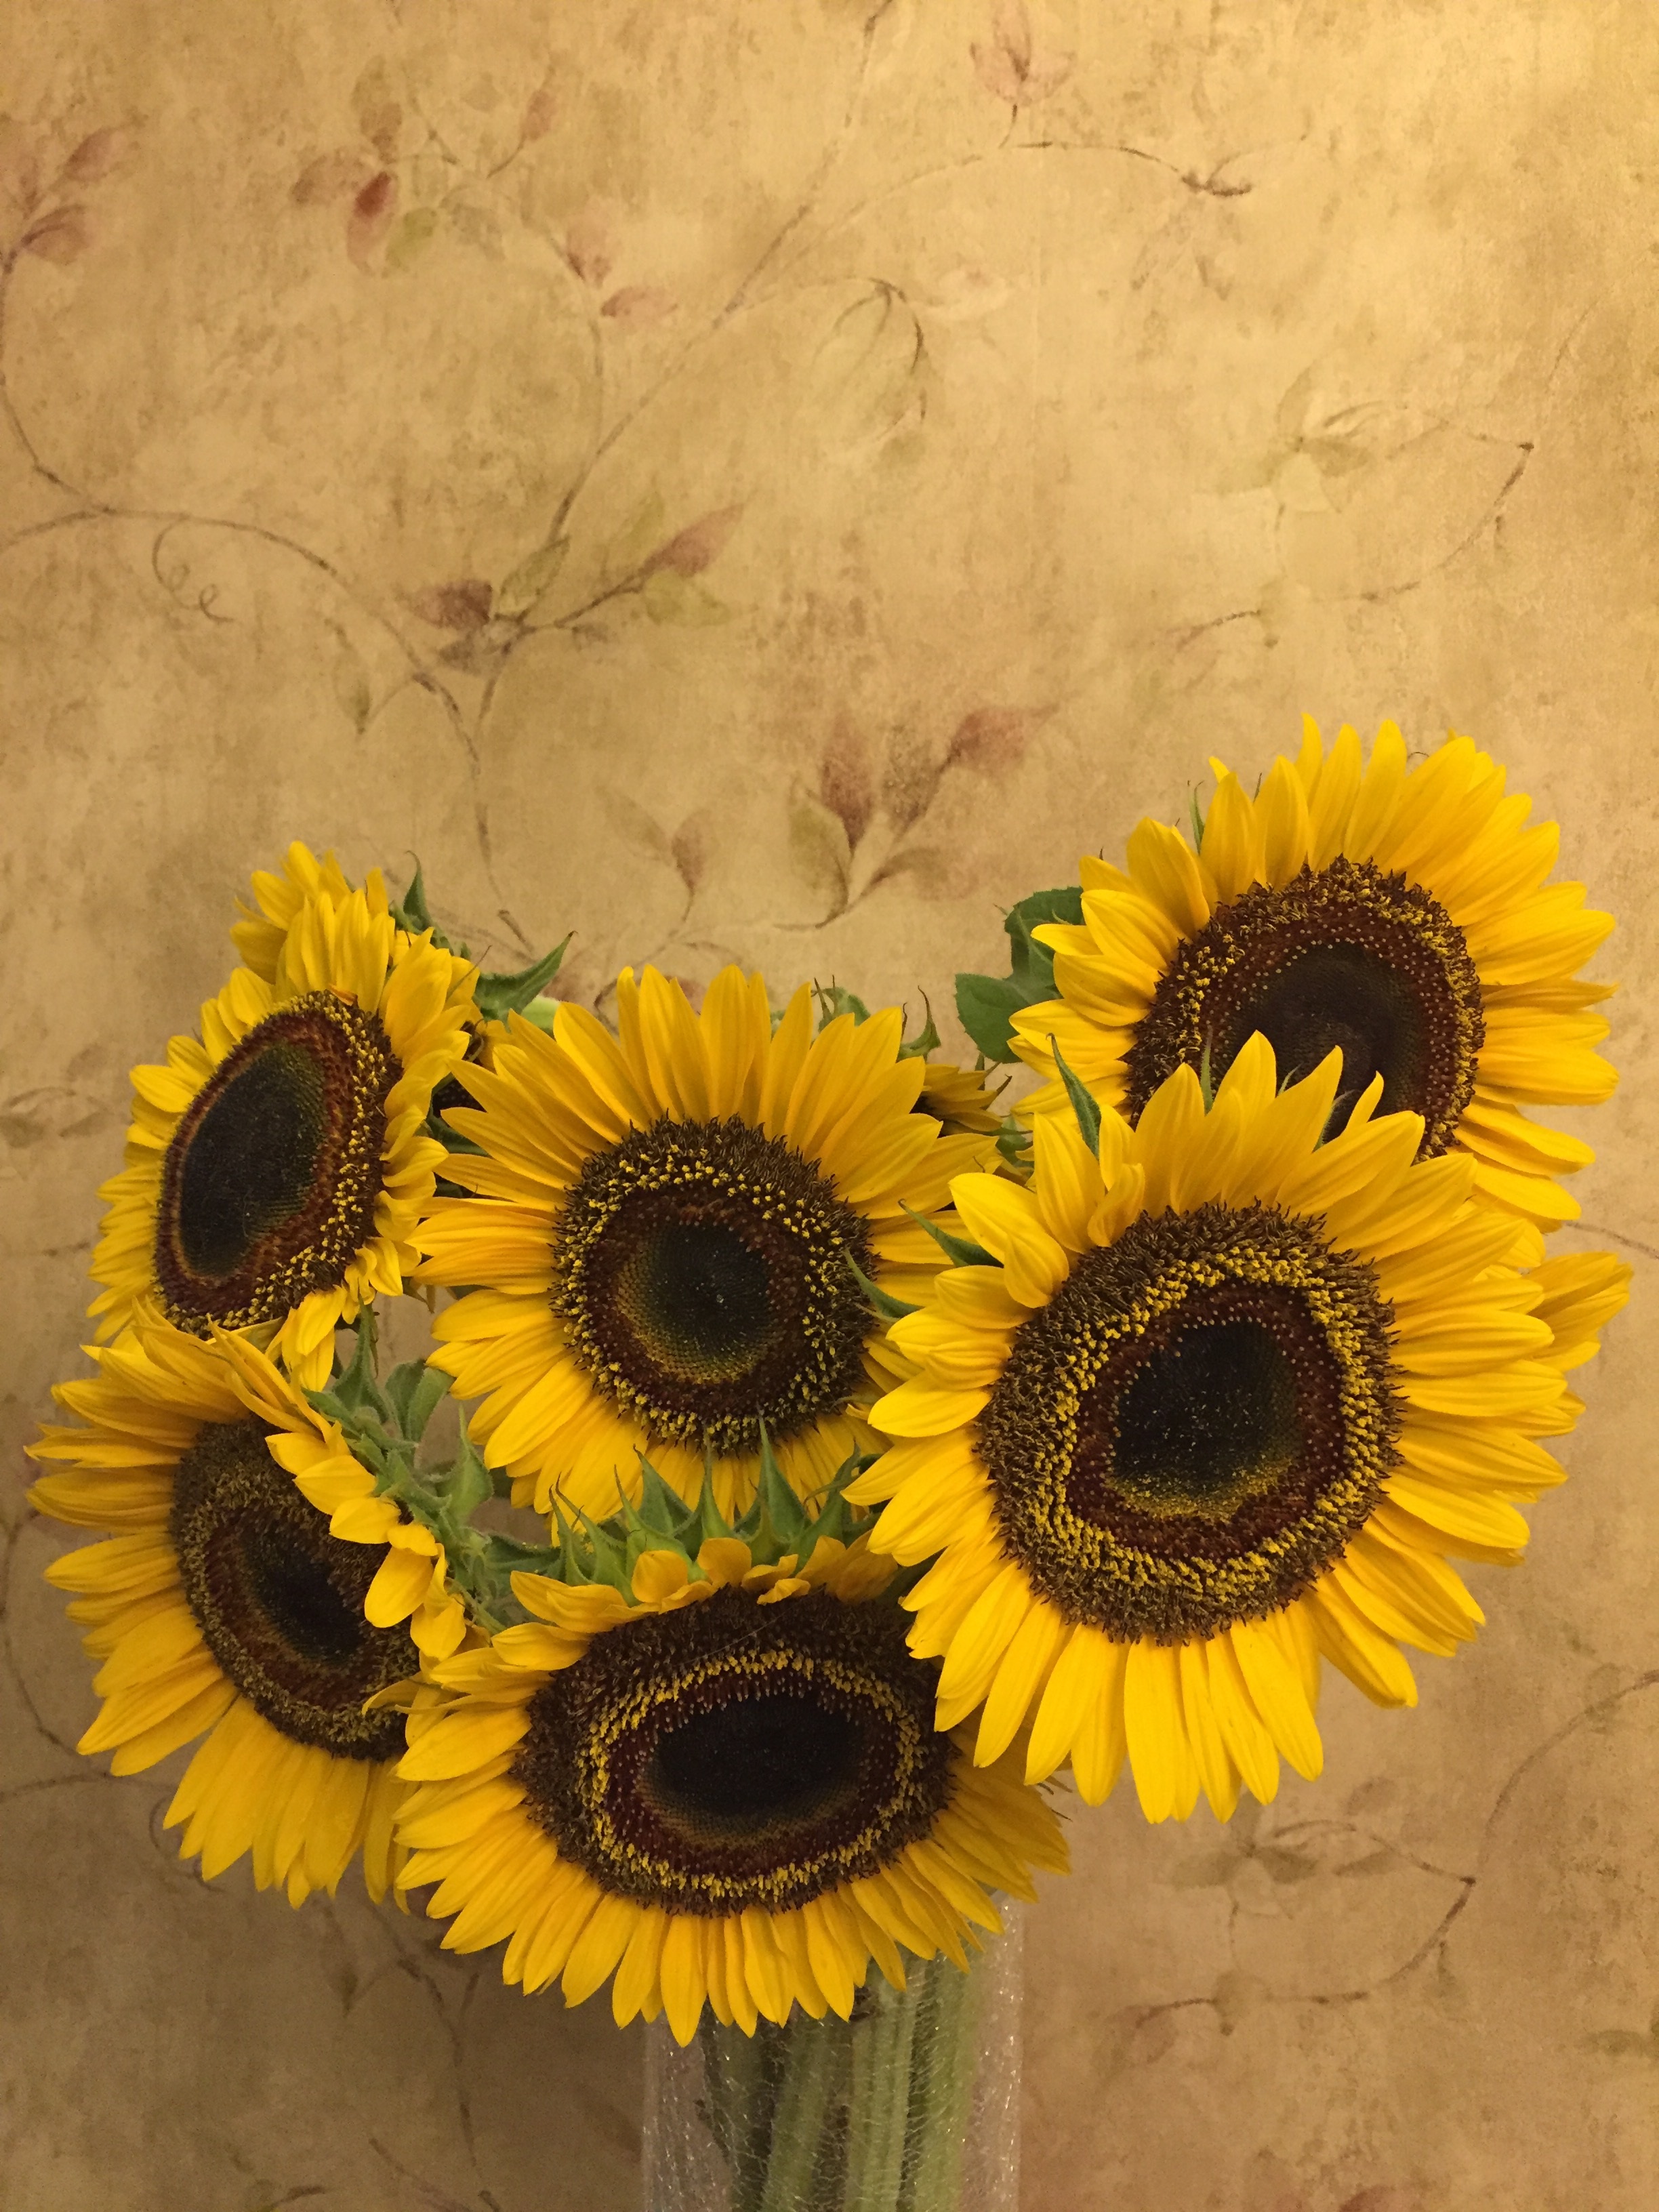
plant, flower, bouquet, vase, yellow, sunflower, flowering plant, daisy family, sunflower seed, land plant